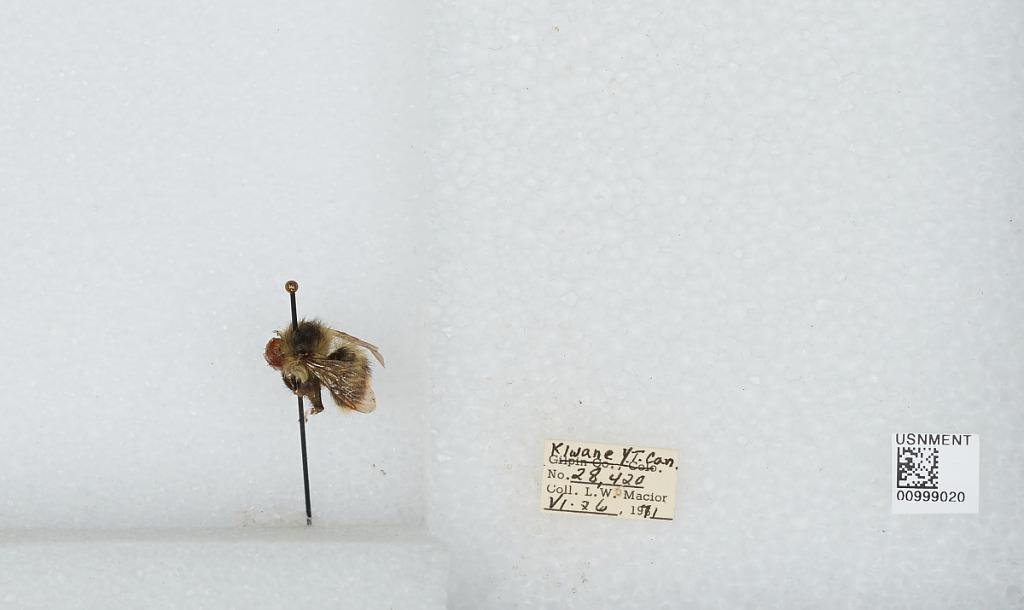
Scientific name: Bombus (Pyrobombus) mixtus Cresson
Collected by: L. Macior
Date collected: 1971-6-26
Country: Canada
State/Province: Yukon Territory
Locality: Kluane
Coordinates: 60.75, -139.5